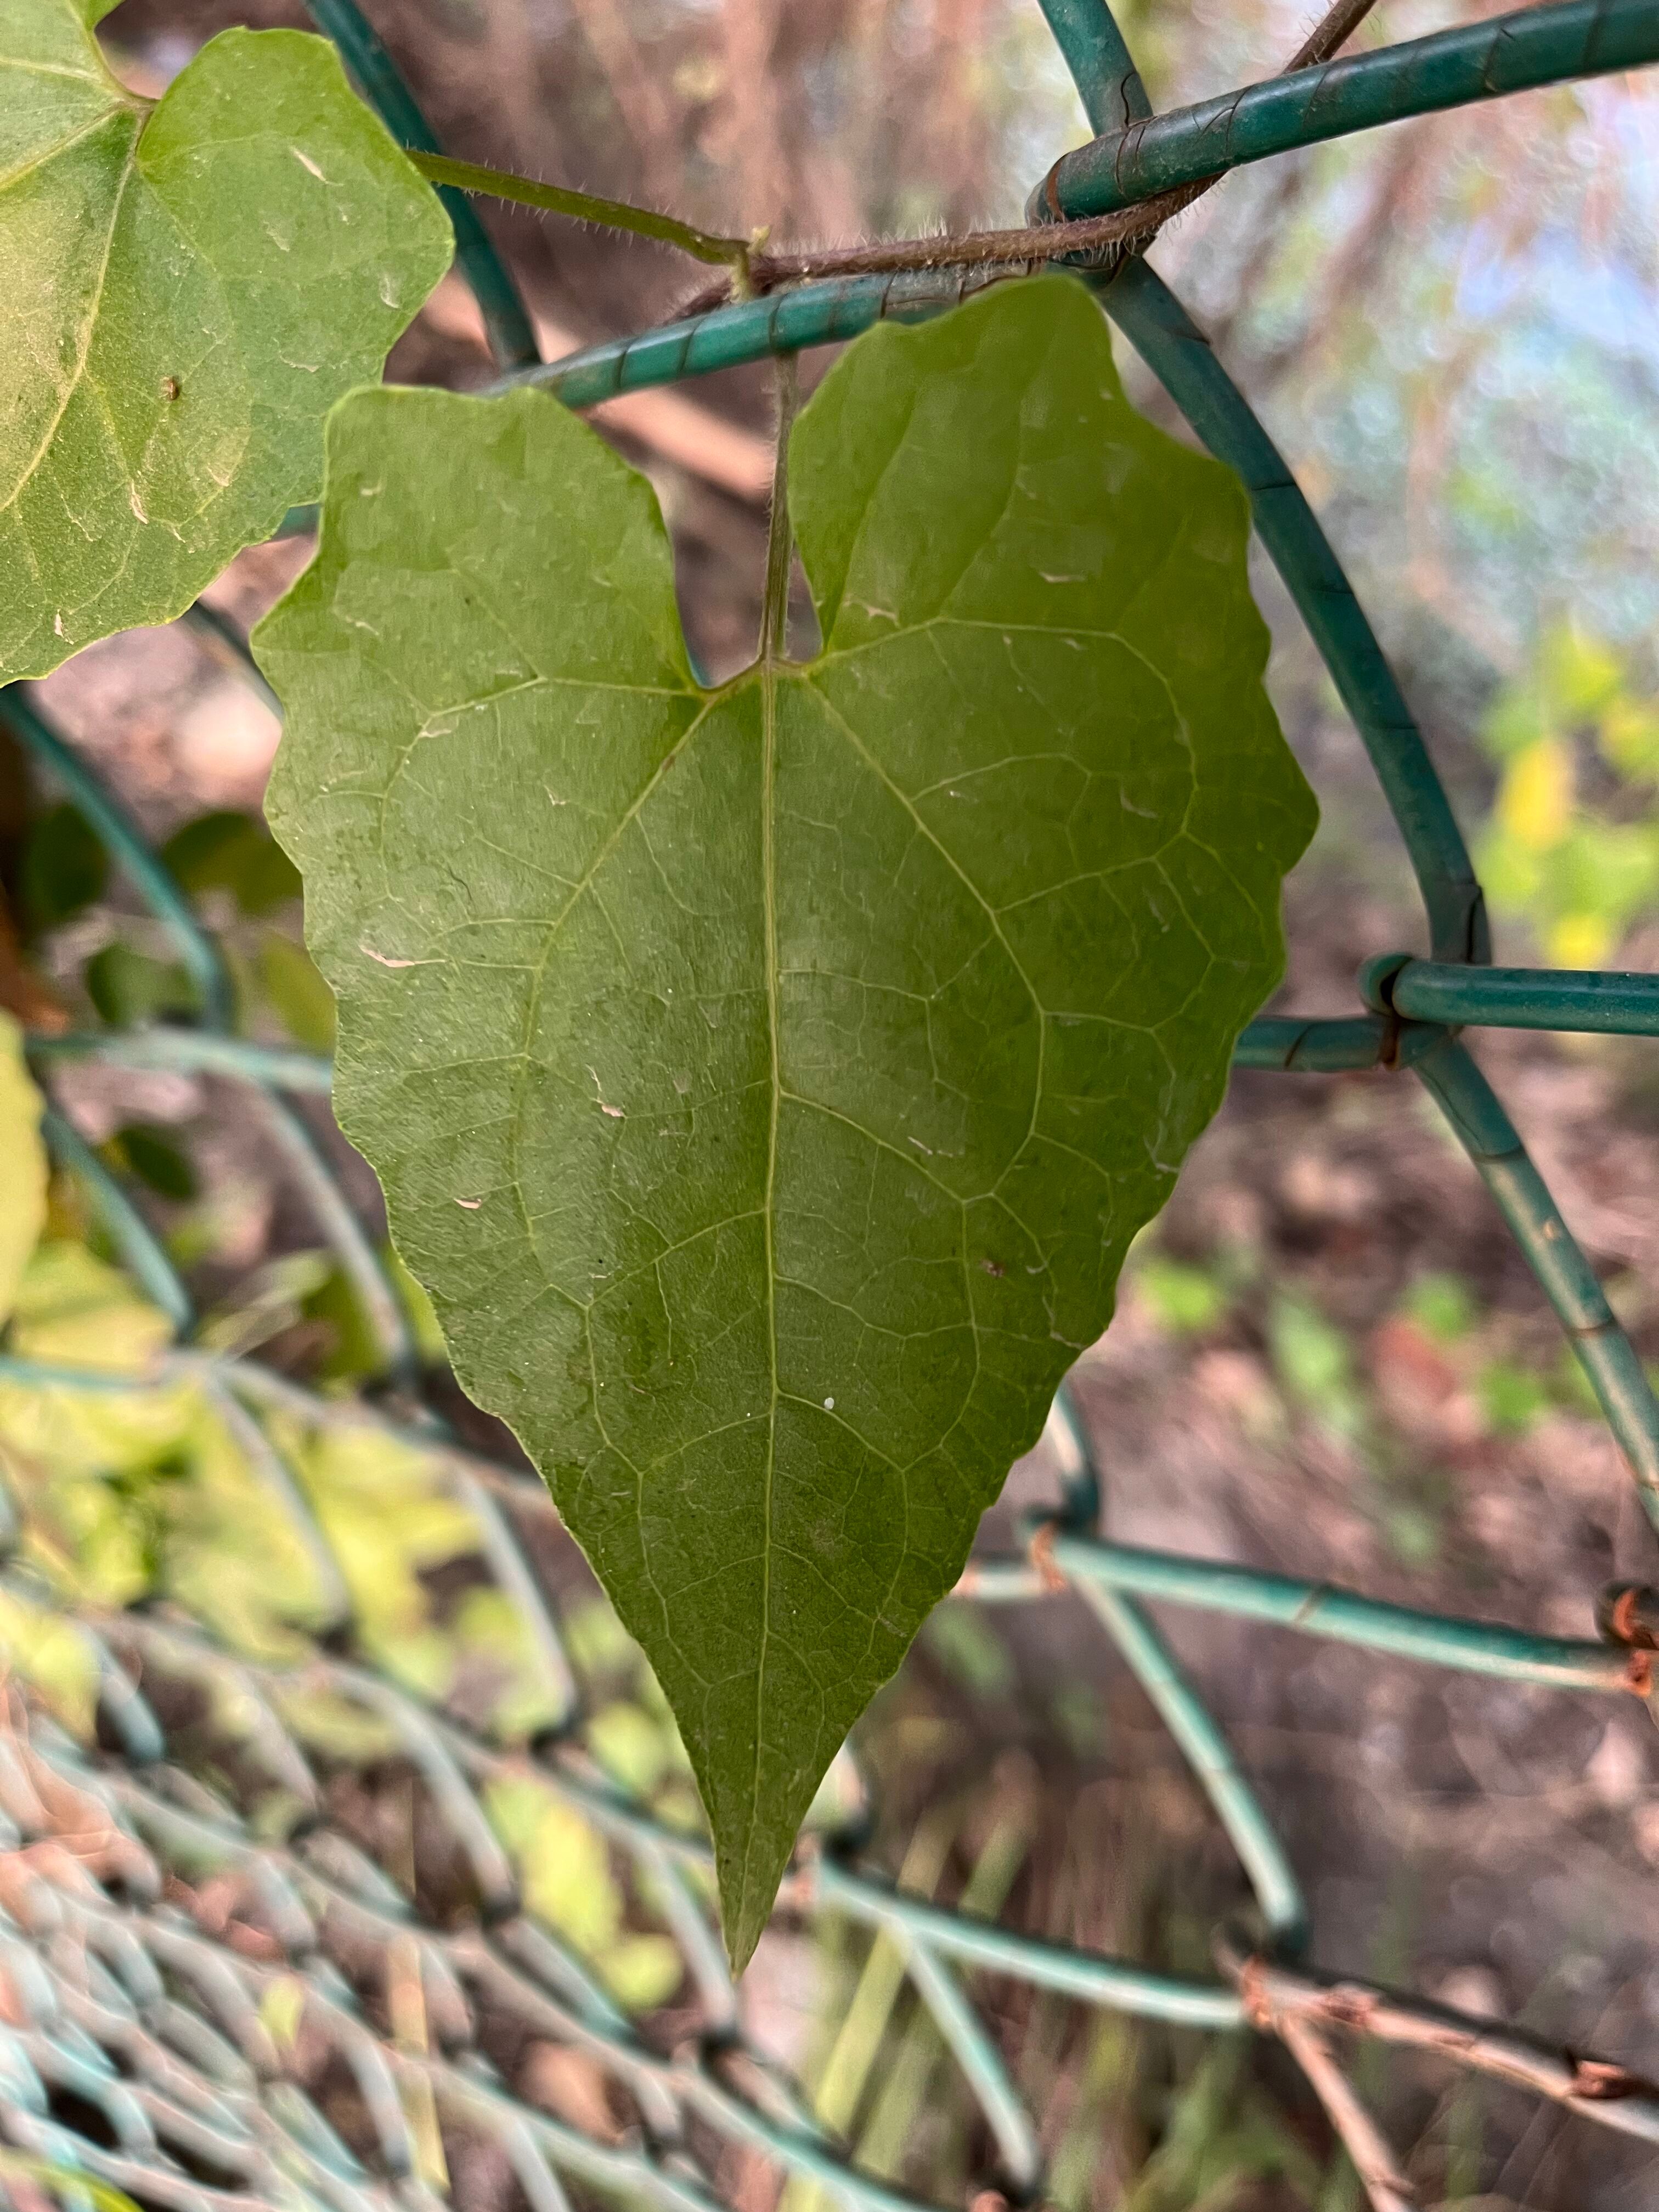
Plant species: mikania-micrantha